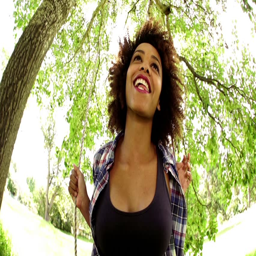
young woman on a swing in slow motion